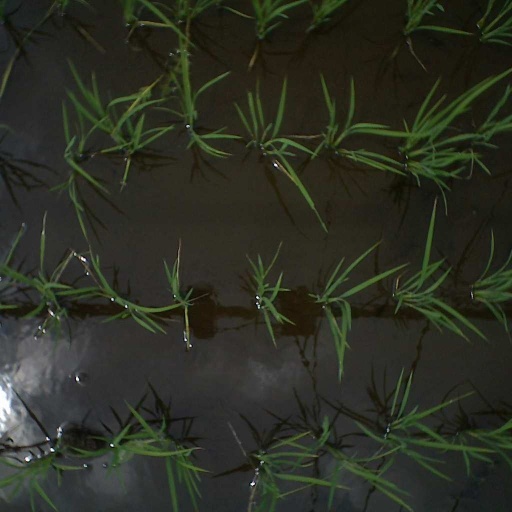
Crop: rice